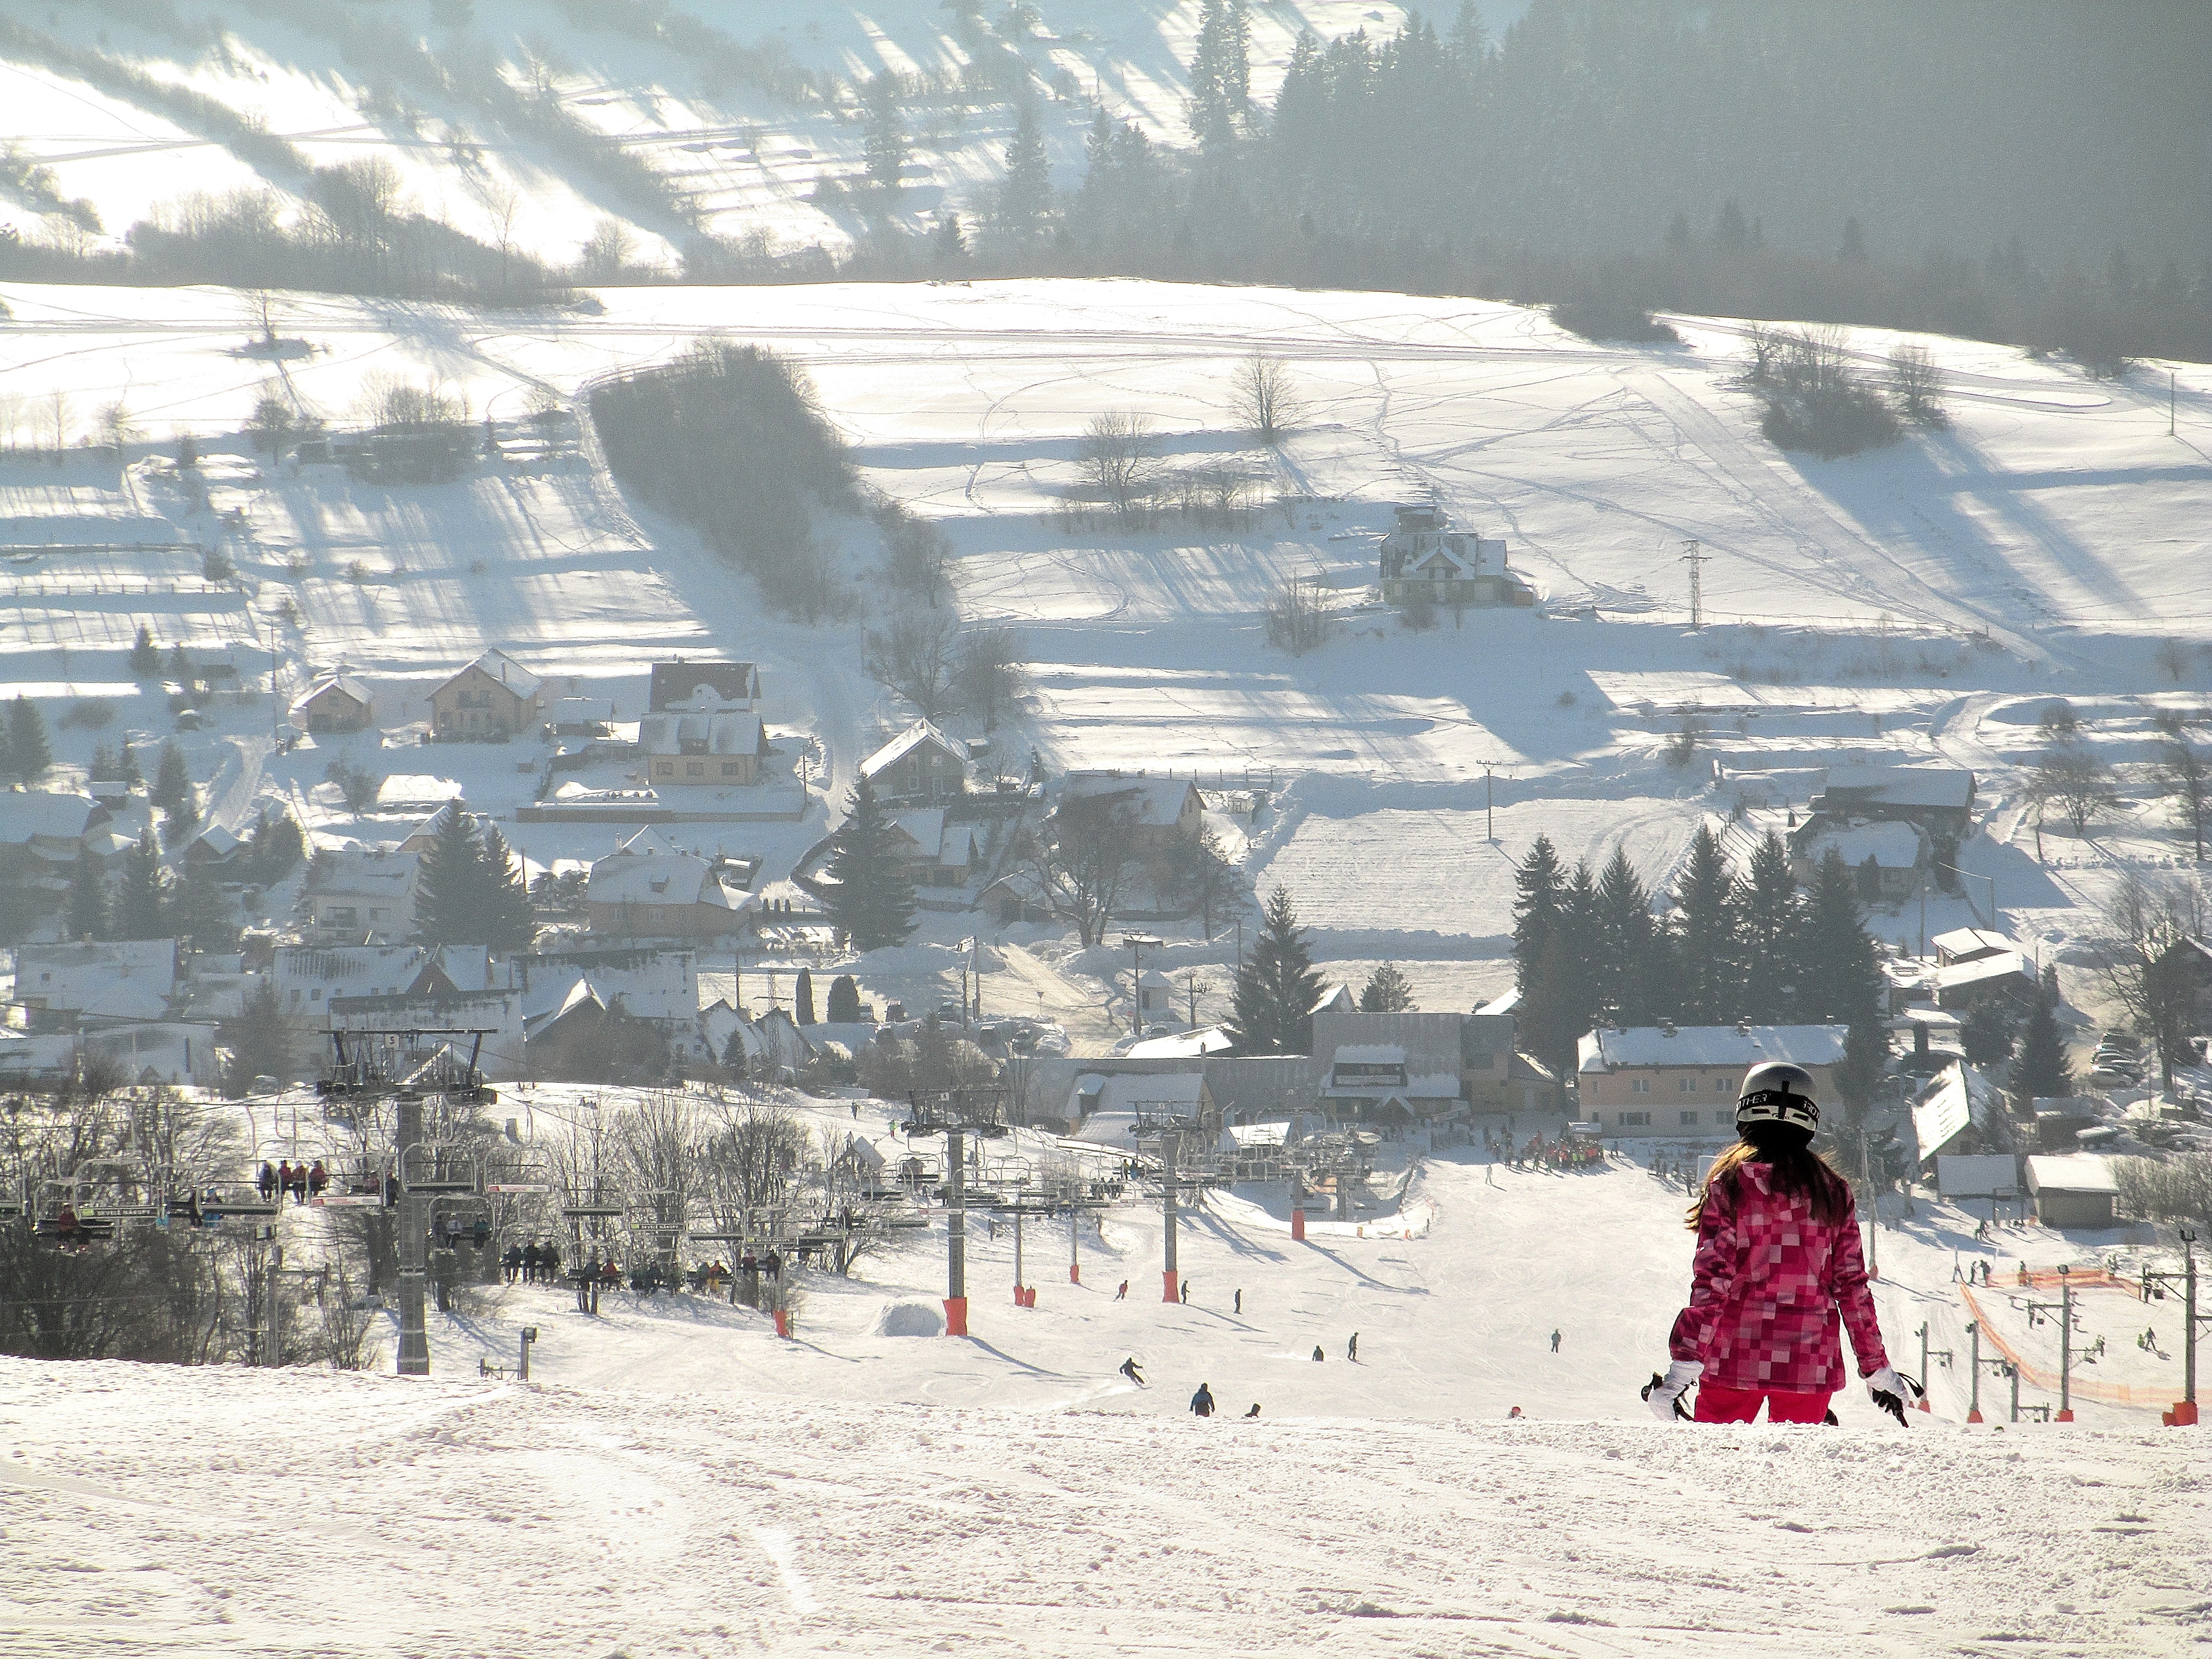
landscape, tree, snow, winter, sky, frost, mountain range, recreation, ice, skiing, winter sport, tracks, ski, ski resort, piste, skier, freezing, snowy landscape, ski equipment, geological phenomenon